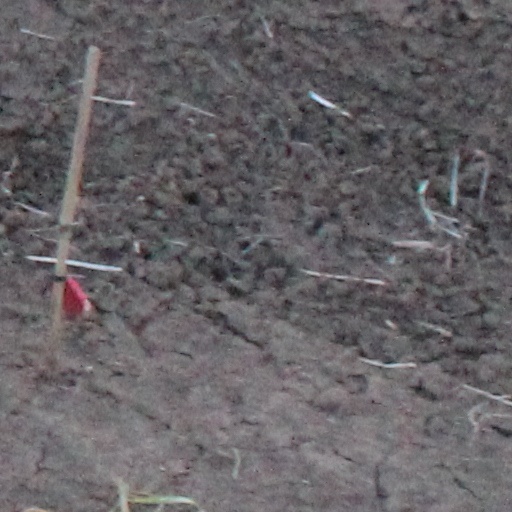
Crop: wheat